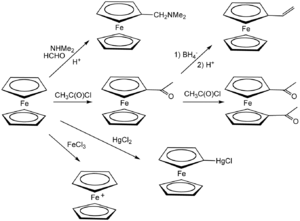
Principales réactions du ferrocène avec les électrophiles.
Le ferrocène est un composé organométallique de formule Fe(C₅H₅)₂. Il fait partie de la famille des métallocènes, un type de composé sandwich dans lequel le centre métallique est entouré de deux cycles cyclopentadiényle. La découverte d'un tel composé et de ses analogues a précipité la croissance dans le domaine de la chimie organométallique donnant suite à un prix Nobel.